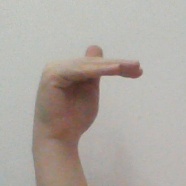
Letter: khaa